Crown Jewel (2022)

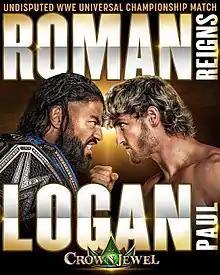
Promotional poster featuring Roman Reigns and Logan Paul

The 2022 Crown Jewel was a professional wrestling pay-per-view (PPV) and livestreaming event produced by the American company WWE. It was the fourth annual Crown Jewel and took place on Saturday, November 5, 2022, at Mrsool Park in Riyadh, Saudi Arabia as part of Riyadh Season, held for wrestlers from the promotion's Raw and SmackDown brand divisions. This was the second Crown Jewel to be held at this venue after the inaugural 2018 event, which was held there when it was previously referred to as King Saud University Stadium (renamed in 2020). It was also the eighth event that WWE held in Saudi Arabia under a 10-year partnership in support of Saudi Vision 2030.